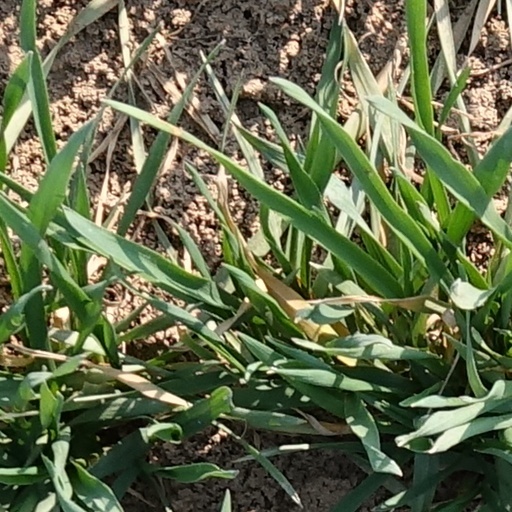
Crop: wheat